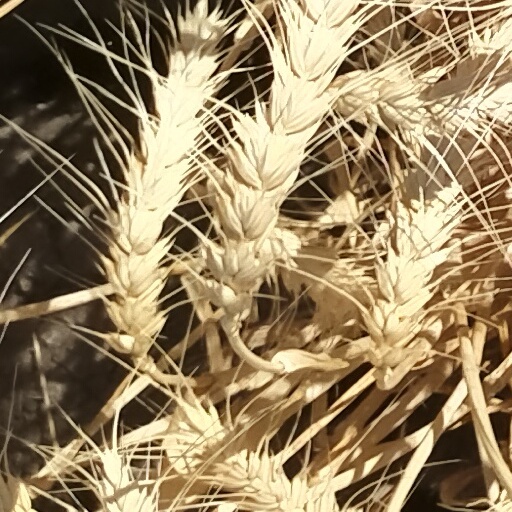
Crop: wheat